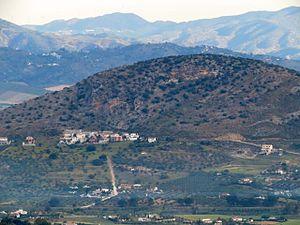
Henry Hartley, né à Bulawayo le 14 avril 1930 et mort à Meudon le 18 décembre 2011, est un artiste peintre et designer britannique ayant vécu successivement au Royaume-Uni, en Espagne et en France où il se partageait entre Meudon et Barfleur.